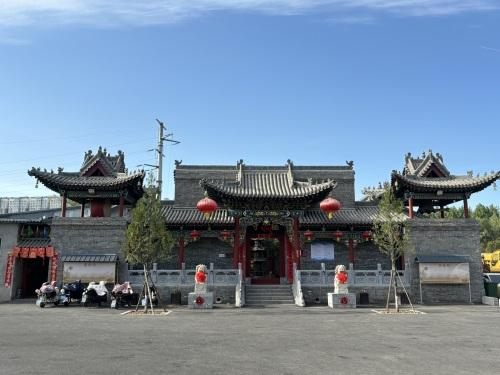
地标名称：圪塔营极乐寺
所在城市：太原市·小店区